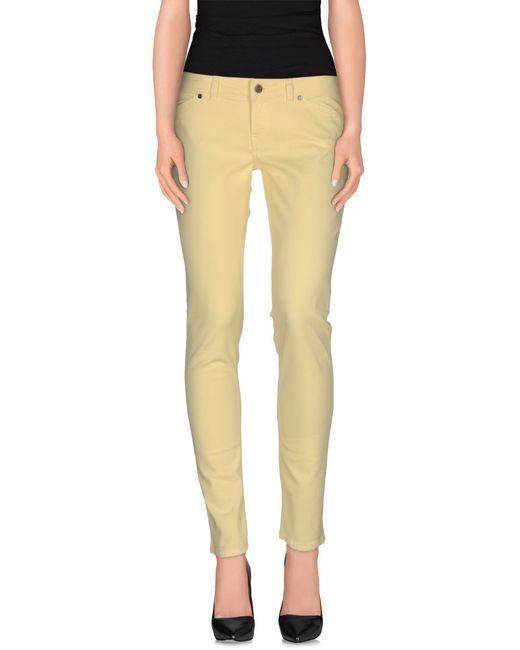
Damen Senf khaki Slim Fit Hose